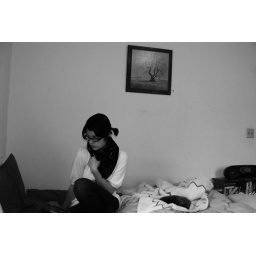
Just sitting in my glass house.